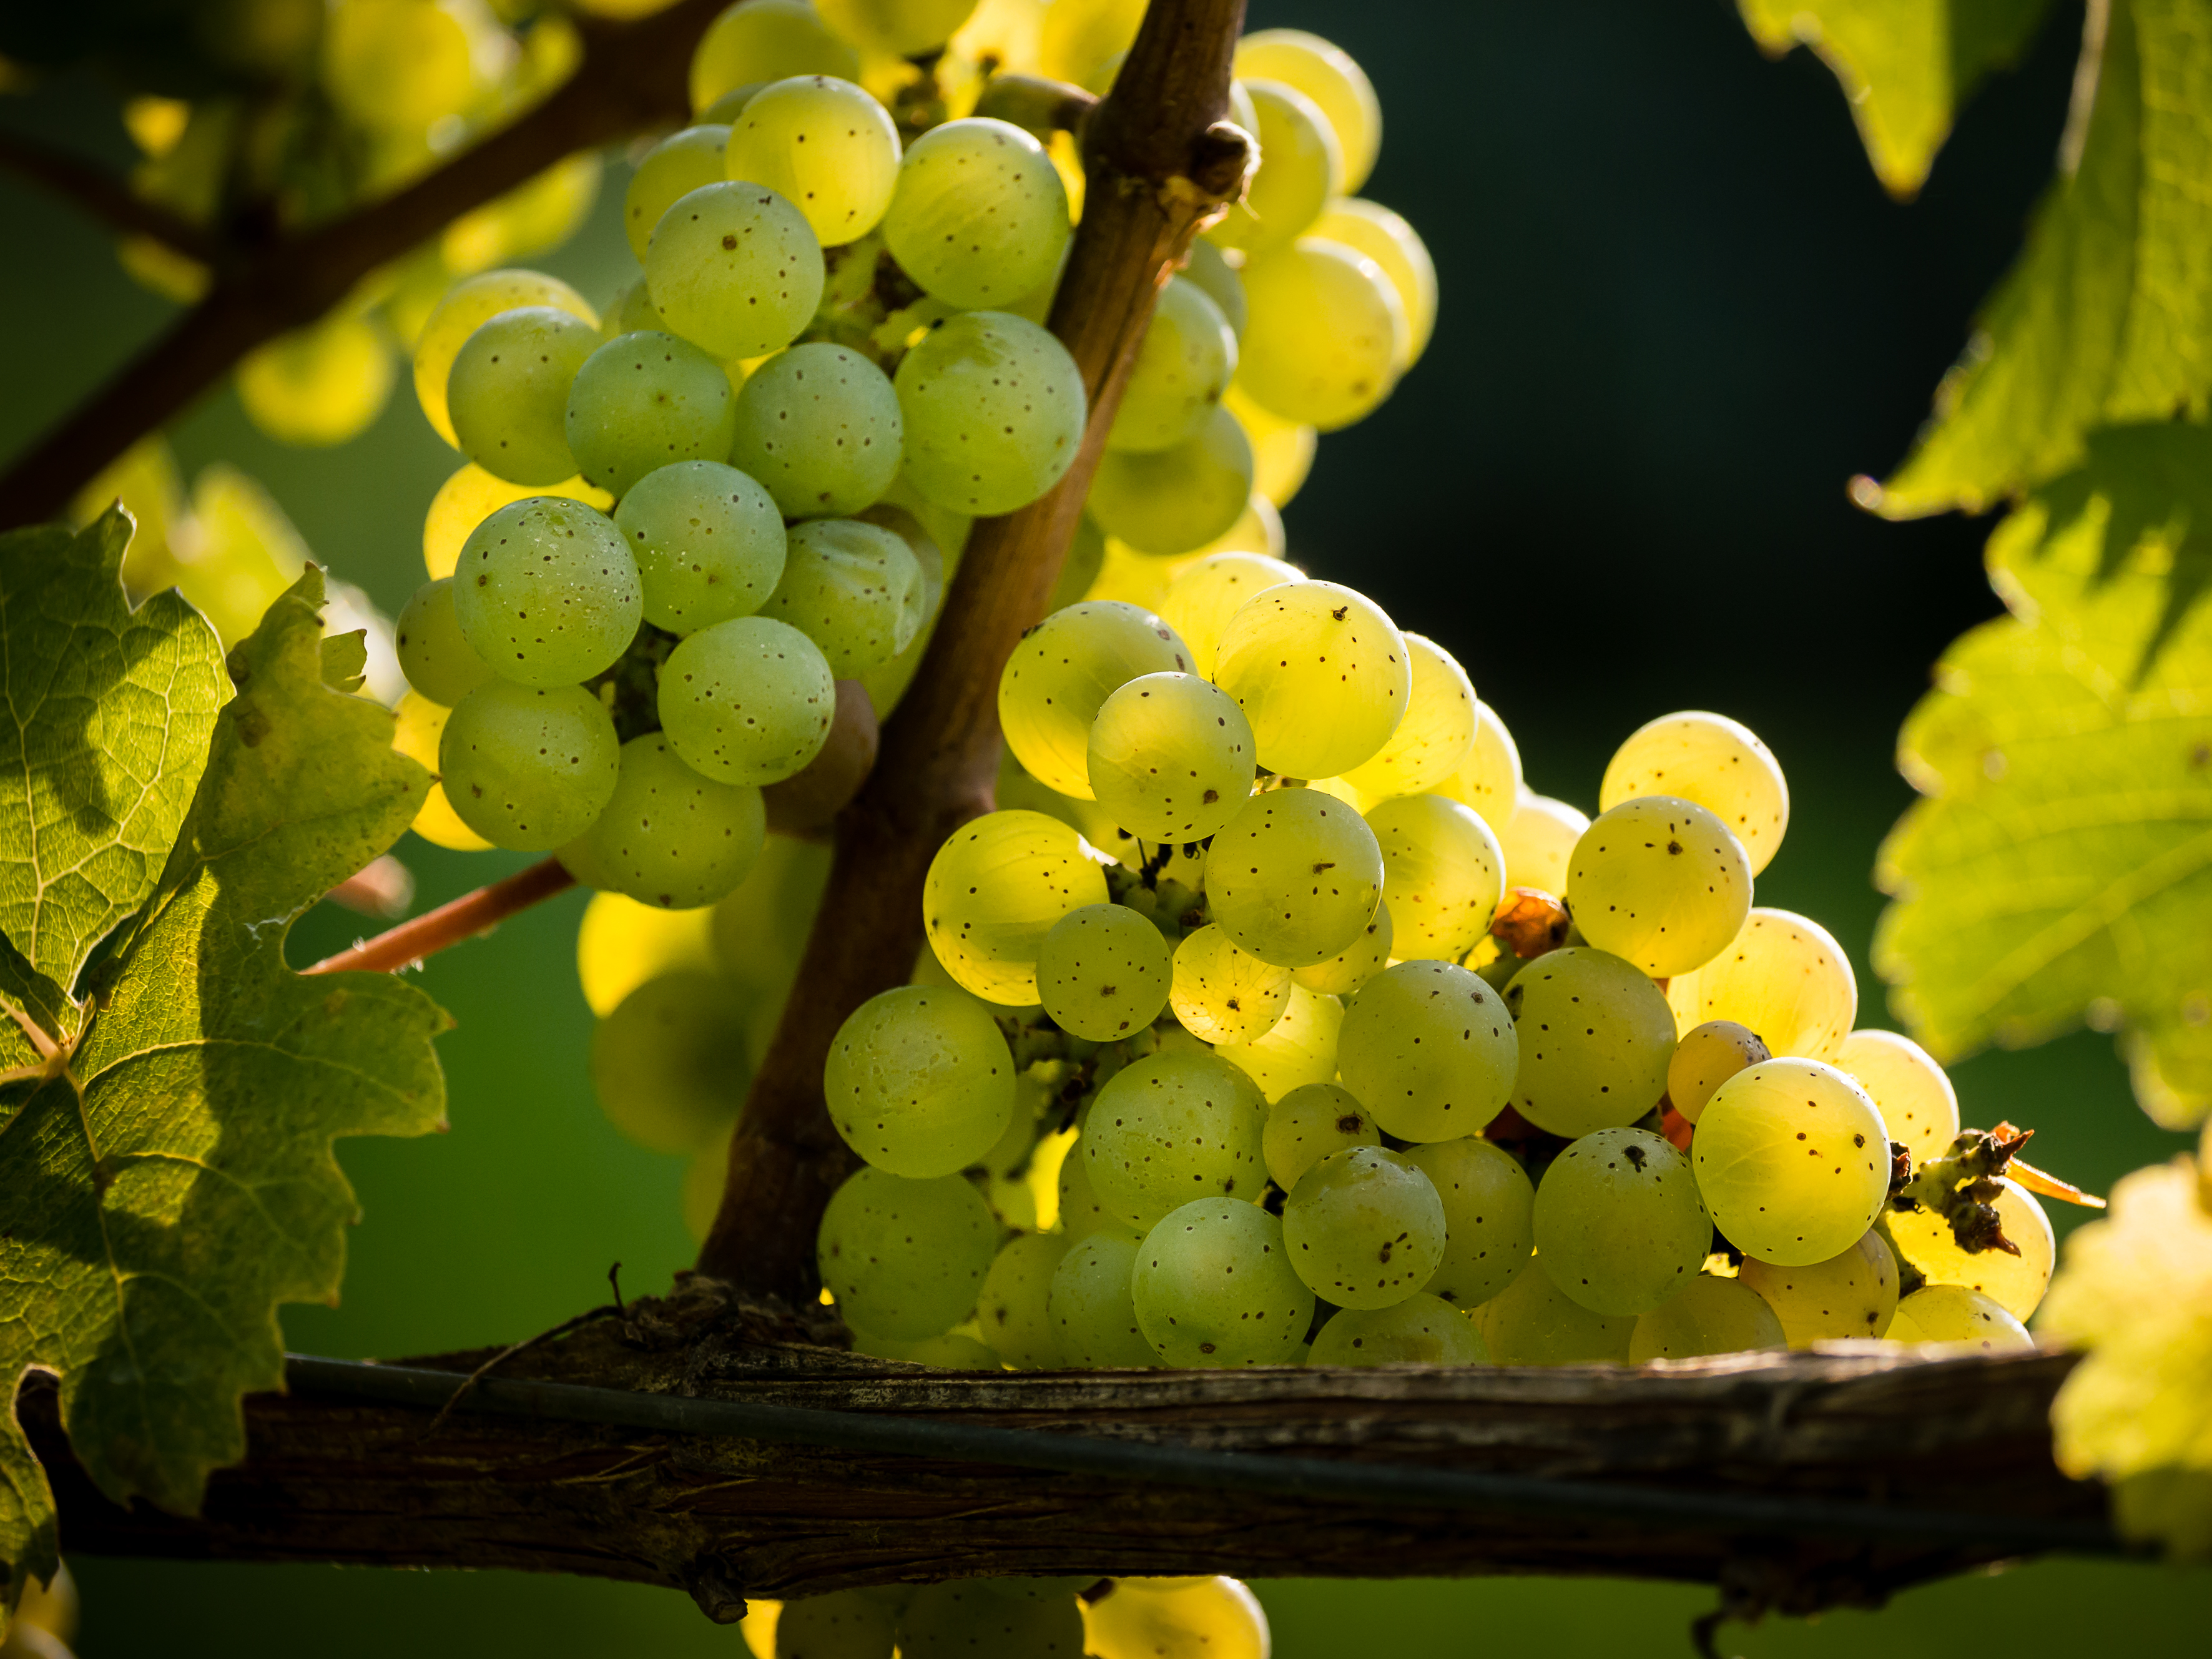
branch, plant, grape, fruit, flower, food, green, produce, botany, yellow, flora, 2013, shrub, berlin, prenzlauerberg, weingarten, macro photography, flowering plant, vitis, land plant, grapevine family